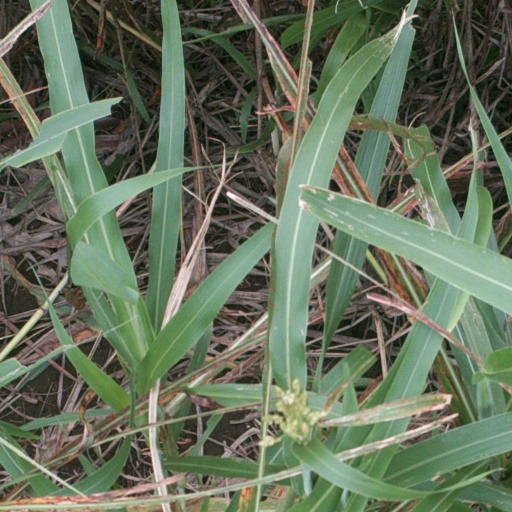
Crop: sorghum